The Death Ray (1925 film)

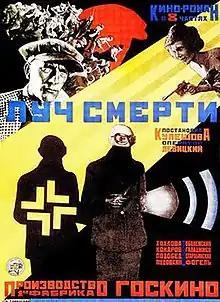

The Death Ray is a 1925 Soviet science fiction film directed by Lev Kuleshov. The first and last reels of the film have been lost. This film ran at 2 hours, 5 minutes, making this one of the earliest full length science fiction films.